Mark Lambert Bristol

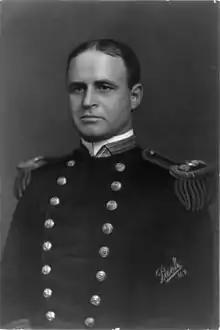
Bristol in 1922

Mark Lambert Bristol (April 17, 1868 – May 13, 1939) was a rear admiral in the United States Navy.